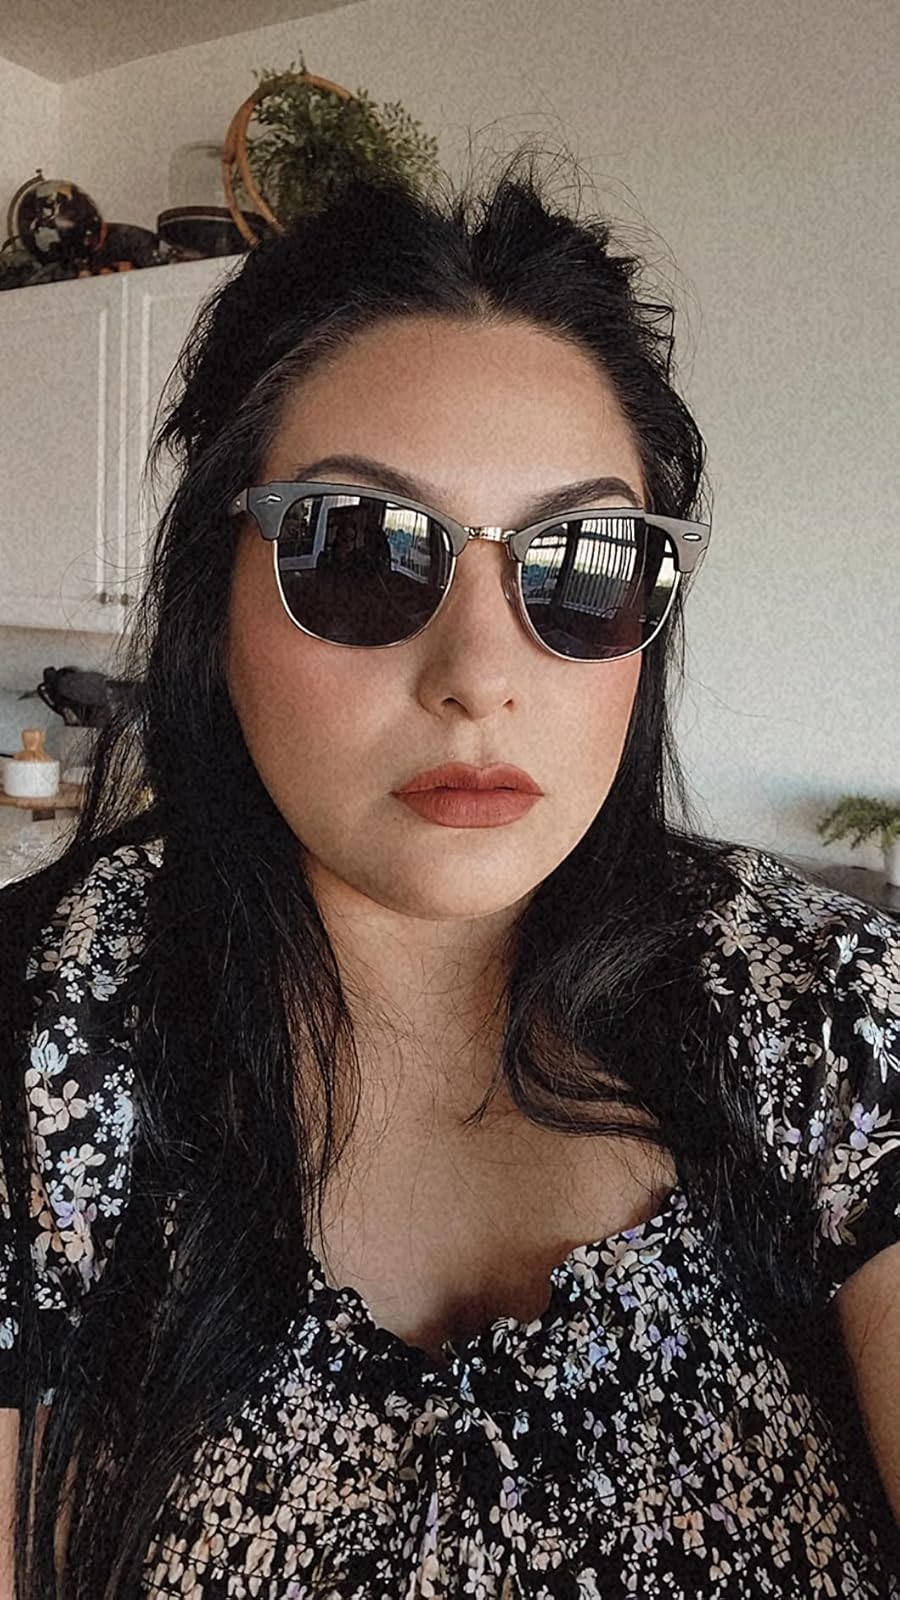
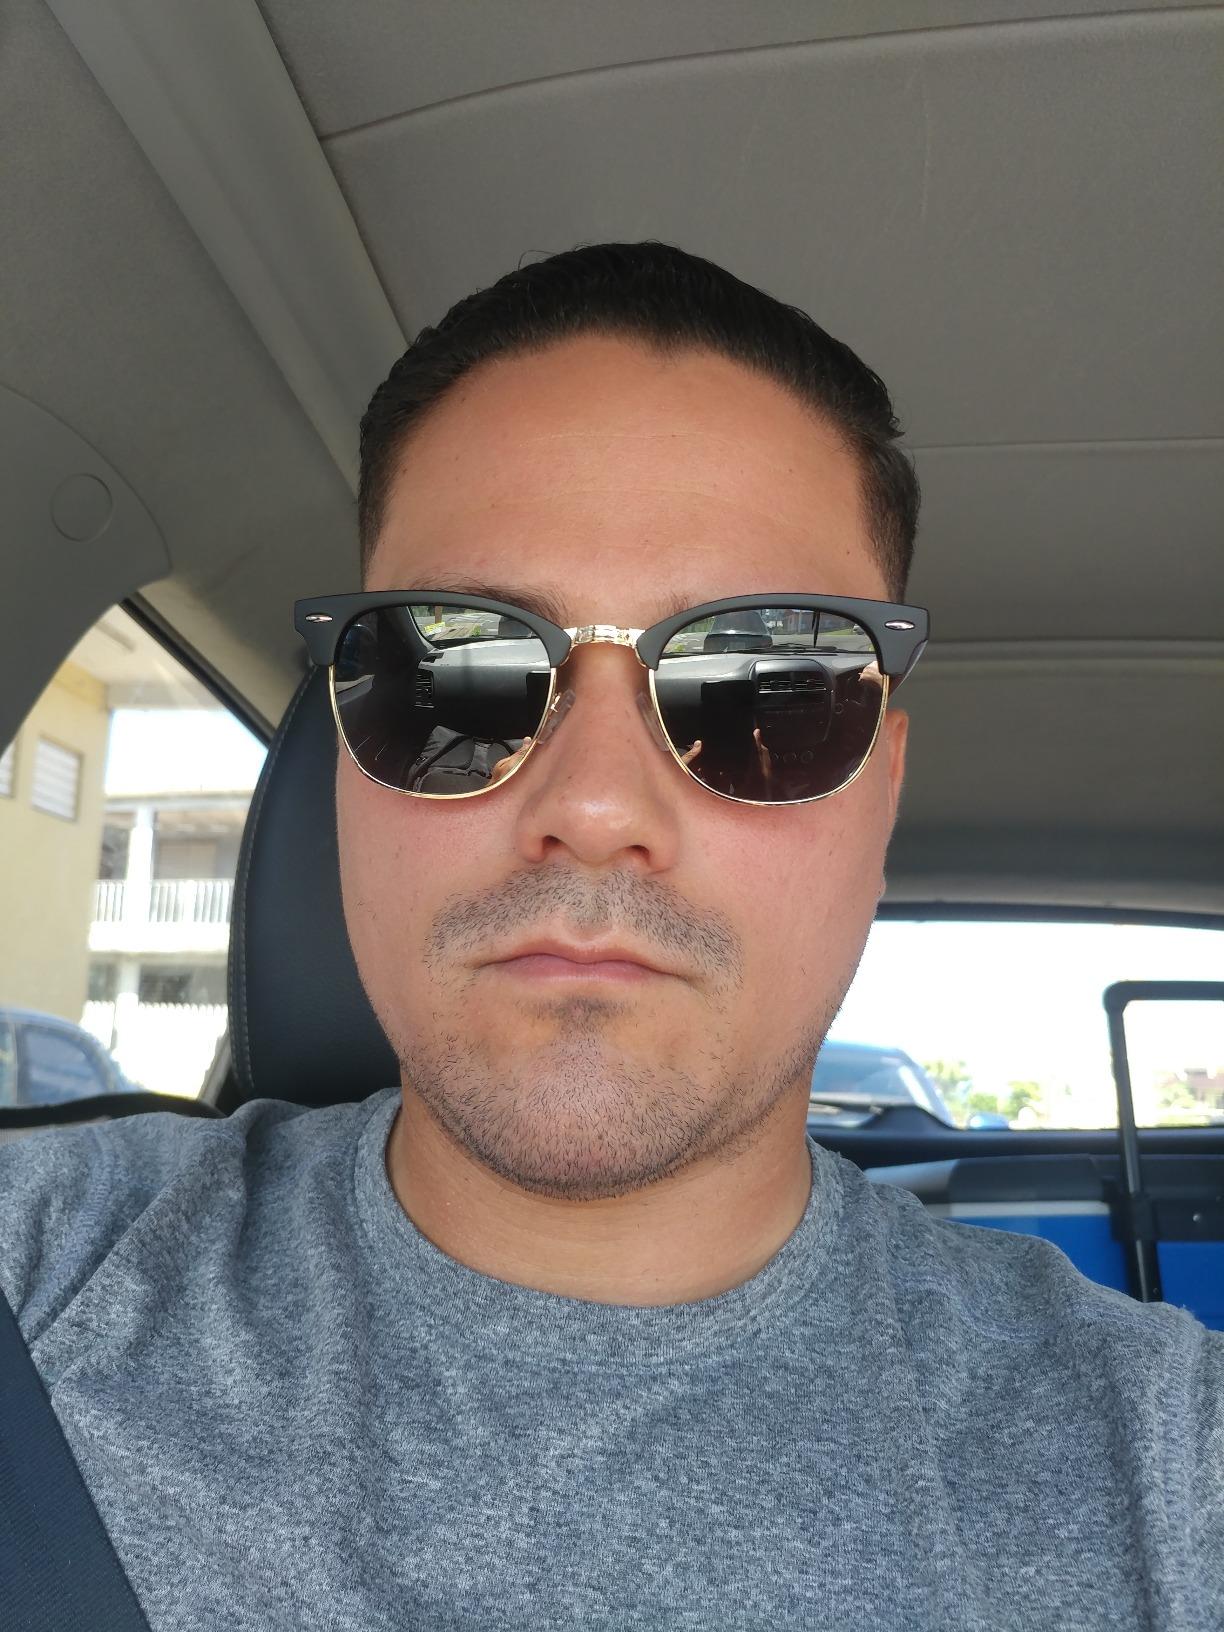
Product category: accessories_sunglasses
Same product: yes